Armenian genocide denial

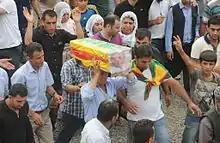
Funeral of a baby killed in the Şırnak clashes, 2015

From 1915 to 1918, Germany and the Ottoman Empire undertook "joint propaganda efforts of denial." German newspapers repeated the Ottoman government's denial of committing atrocities and stories of alleged Armenian treachery. The government censorship handbook mandated strict limits on speech about Armenians, although penalties for violations were light. On 11 January 1916, socialist deputy Karl Liebknecht raised the issue of the Armenian genocide in the Reichstag, receiving the reply that the Ottoman government "has been forced, due to the seditious machinations of our enemies, to transfer the Armenian population of certain areas, and to assign them new places of residence." Laughter interrupted Liebknecht's follow-up questions. During the 1921 trial of Soghomon Tehlirian for the assassination of Talat Pasha, so much evidence was revealed that denial became untenable. German nationalists instead portrayed what they acknowledged as the intentional extermination of the Armenian people as justified.